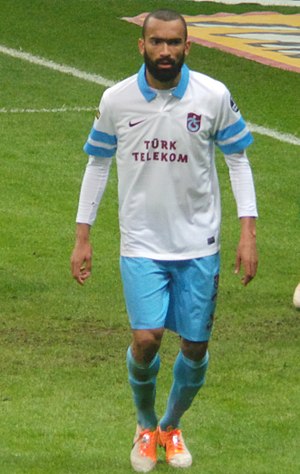
José Bosingwa
José Bosingwa er en tidligere fodboldspiller fra Portugal, der spillede som venstre back. Han spillede gennem karrieren for blandt andet FC Porto, Chelsea, Queens Park Rangers og Trabzonspor.